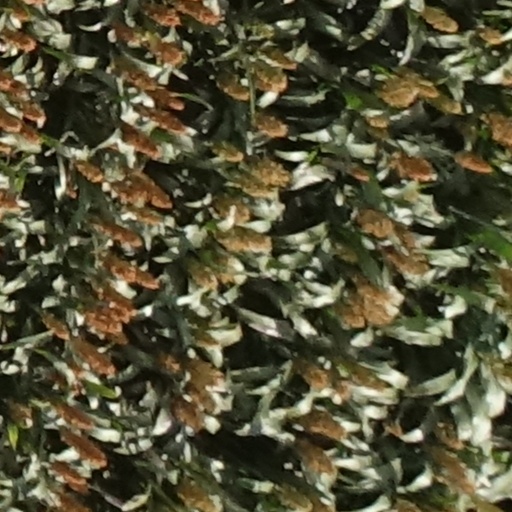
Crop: sorghum